Jim Inhofe

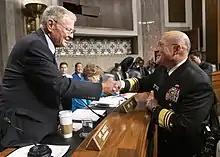
Inhofe shakes hands with Vice Admiral Michael M. Gilday, director of the Joint Staff, before his confirmation hearing for the position of Chief of Naval Operations at the Dirksen Senate Office Building in Washington, D.C., July 31, 2019.

The primary PACs donating to his campaigns were Aircraft Owners & Pilots Association ($55,869), United Parcel Service ($51,850), National Association of Realtors ($51,700), NRA Political Victory Fund ($51,050), and American Medical Association ($51,000). Additionally, if company-sponsored PACs were combined with employee contributions, Koch Industries would be Inhofe's largest contributor, with $90,950 according to OpenSecrets.